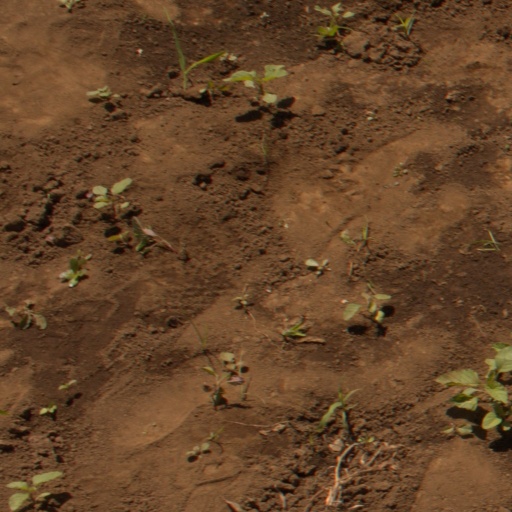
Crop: soybean